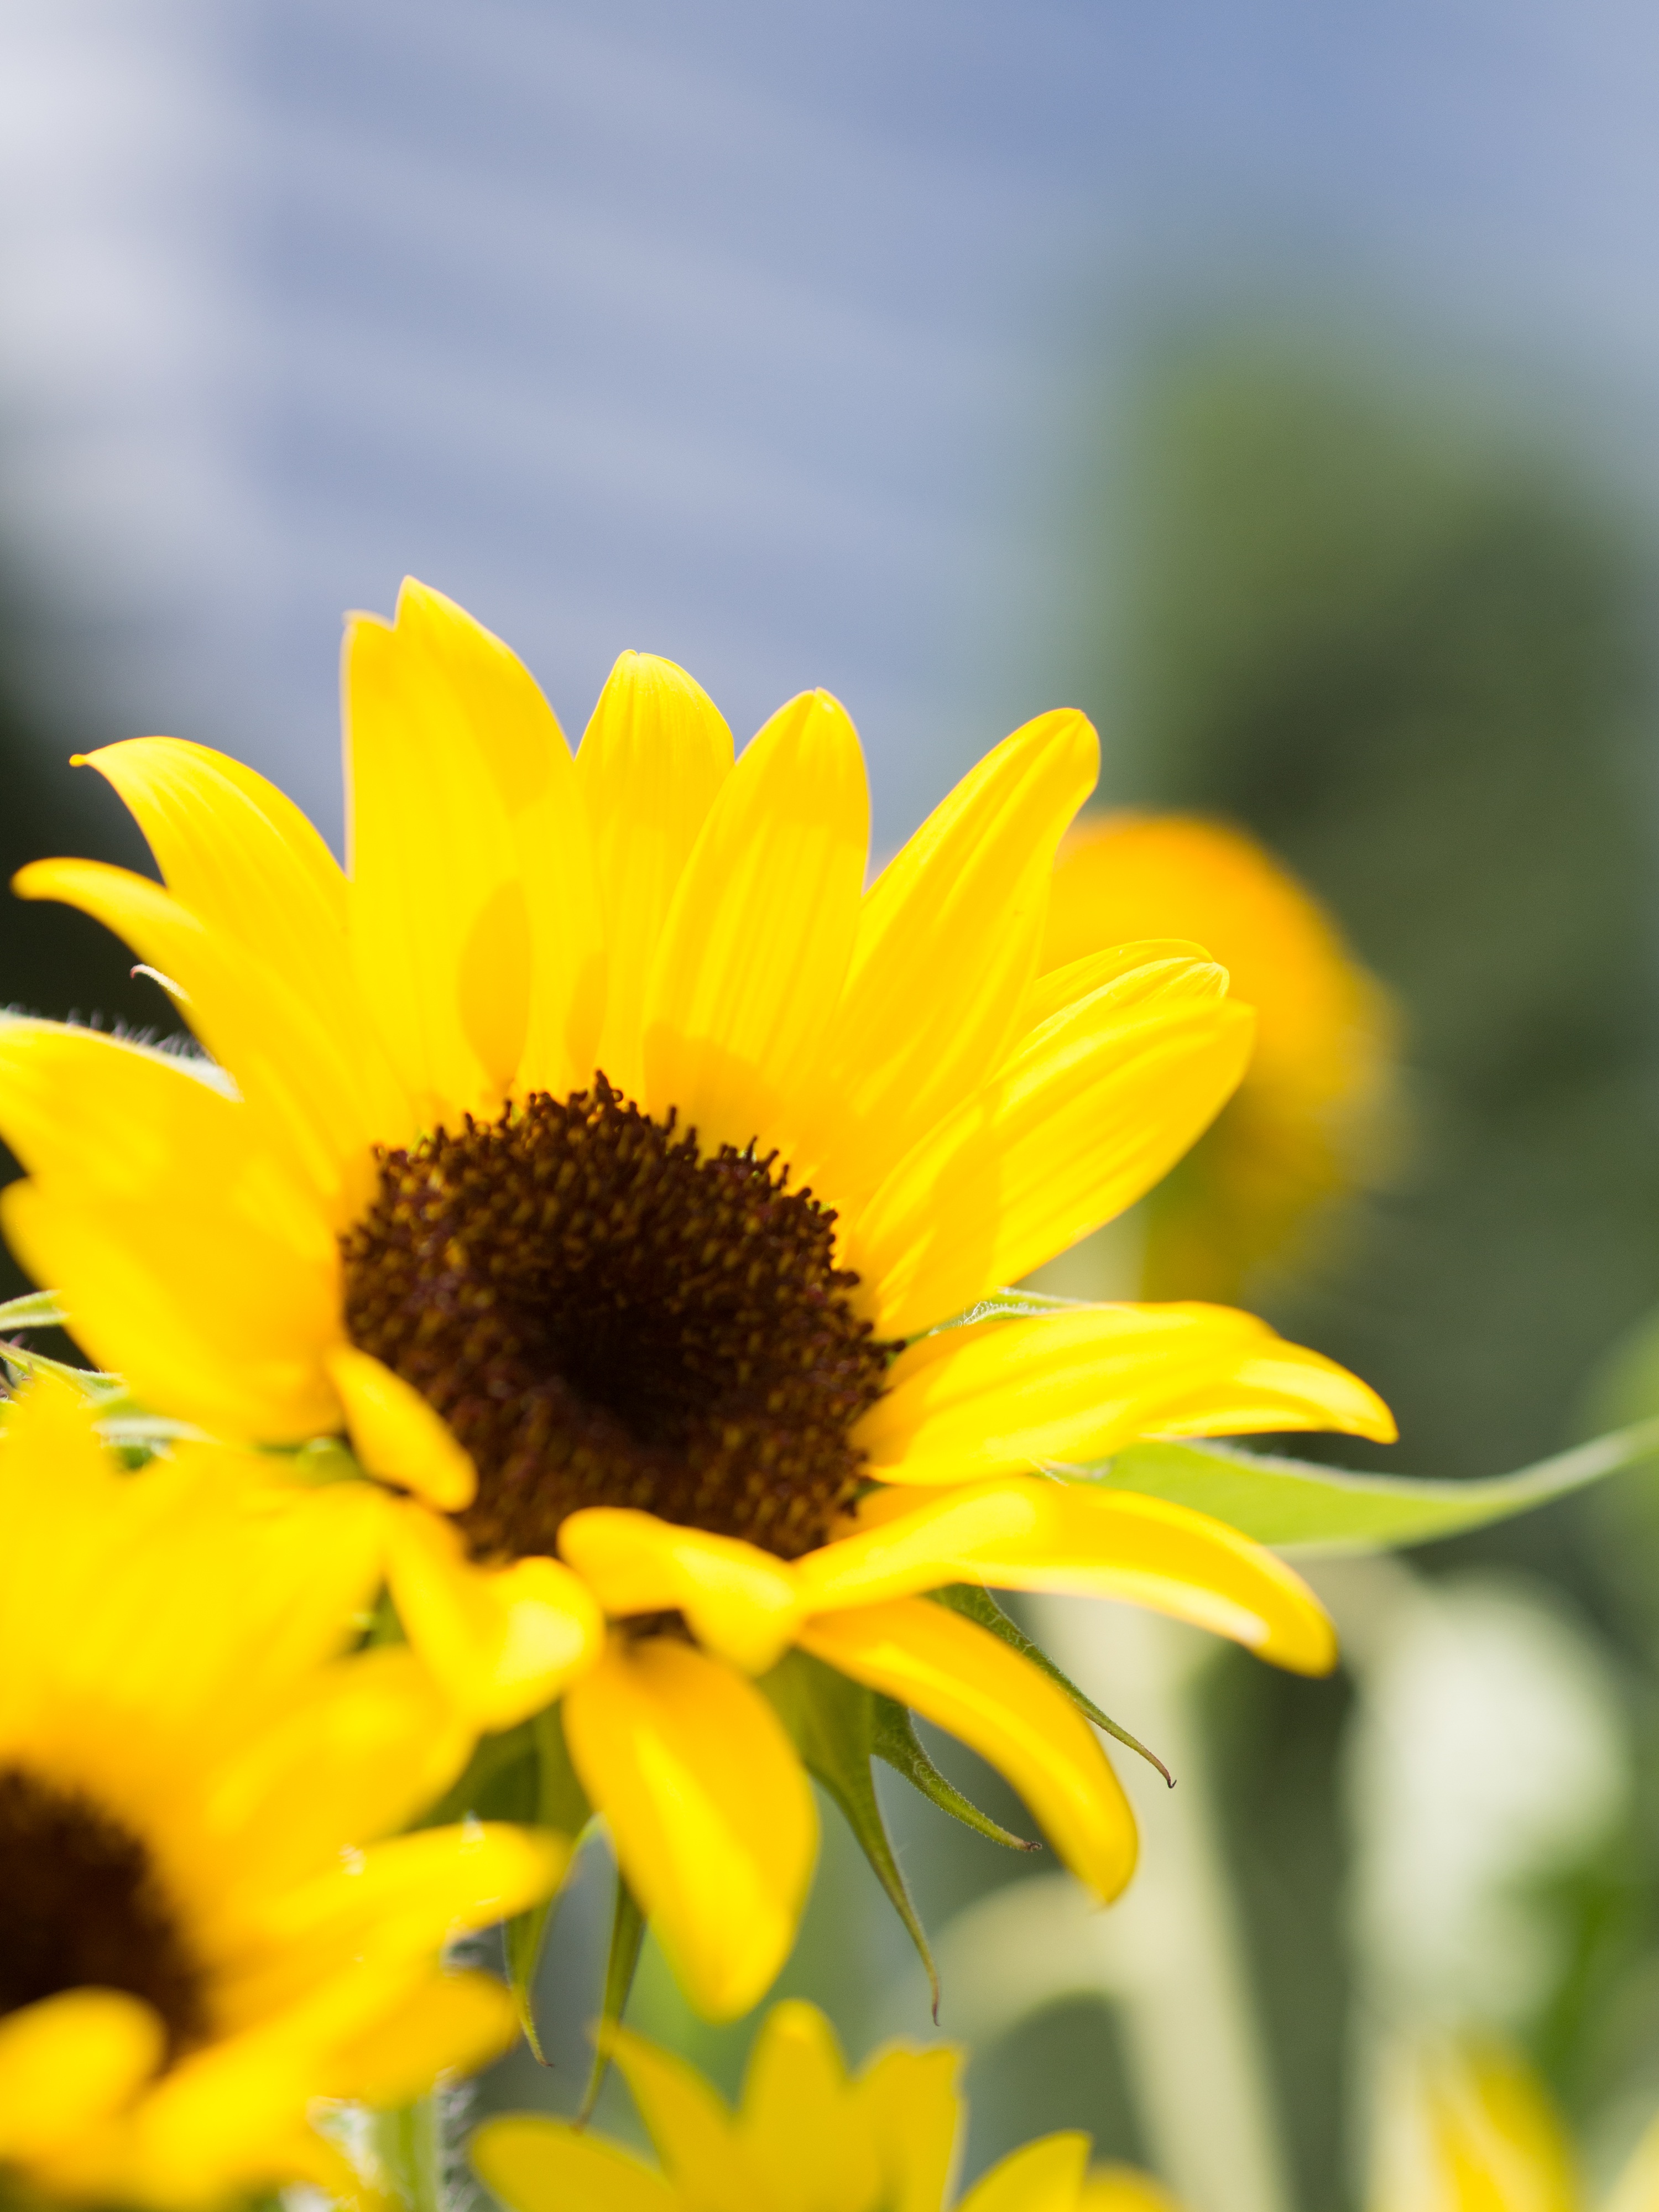
nature, plant, field, flower, petal, summer, yellow, flora, sunflower, wildflower, flowers, close up, yellow flowers, nectar, macro photography, summer flowers, flowering plant, daisy family, plant stem, land plant